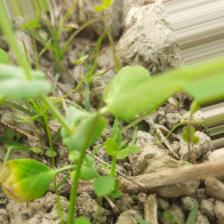
Label: Ascochyta blight